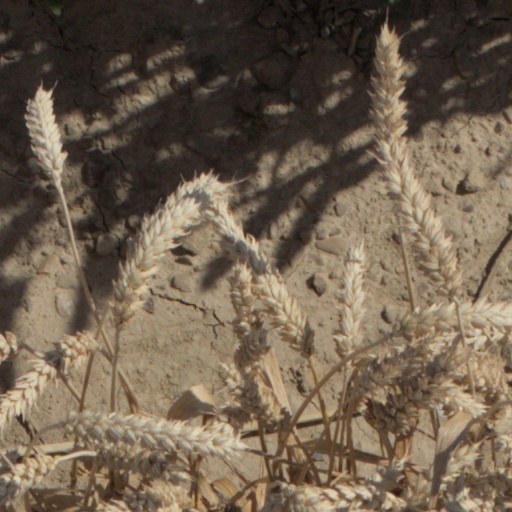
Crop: wheat